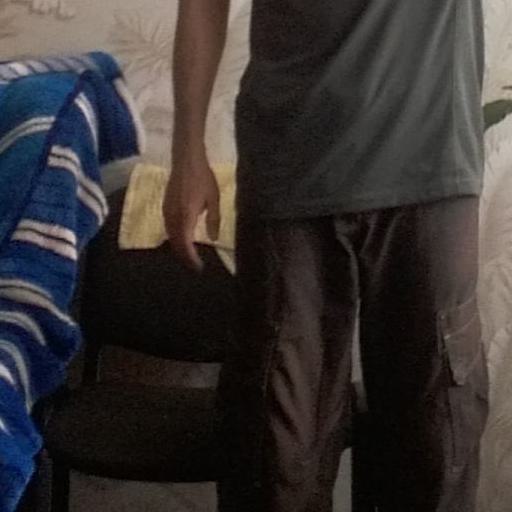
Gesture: no_gesture